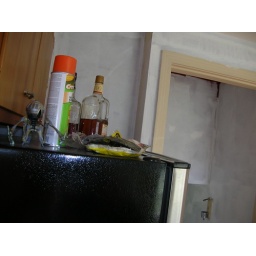
i swear that isn't alcohol on the frig... just trying to show the strange wall in the kitchen